Condominium

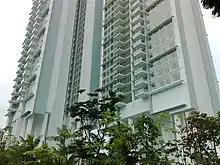
The Cosmopolitan, a condominium in Singapore

The description of the condominium units and the common areas and any restrictions on their use are established in a founding document, which may variously be called a "Master Deed", "Enabling Declaration", "Declaration of Conditions", "Conditions, Covenants, and Restrictions (CC&Rs)", "Deed of Mutual Covenant" or simply a "Condominium Document". Among other things, this document can provide for the creation of a governing body or corporation, for example, a Homeowner's Association in the United States.